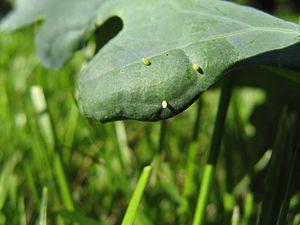
La Piéride de la rave est une espèce de lépidoptères de la famille des Pieridae. Ce petit papillon blanc inféodé aux crucifères est un des plus communs en Europe et en Amérique du Nord.